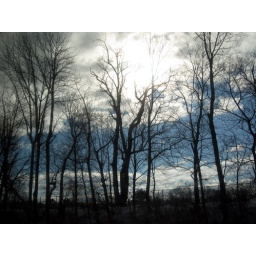
The morning sun cuts through clouds above bare trees.